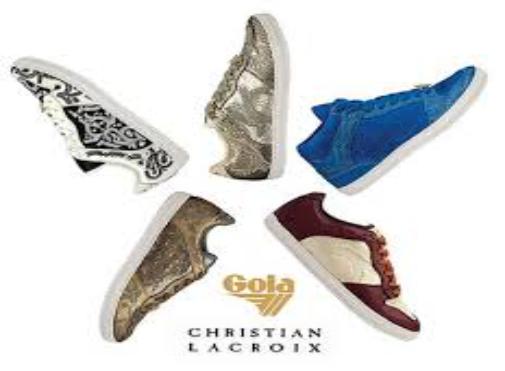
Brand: Christian Lacroix
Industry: Clothes